Stratford station (Ontario)

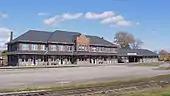
Historic 1913 GTR station

Two structures remain that were built in 1913 by the Grand Trunk Railway (GTR): a two-storey, brick-clad, railway station building, and a one-storey express building linked by an overhead canopy. The GTR merged into the Canadian National Railway in 1920. In addition to serving regional trains, it served international trains to Michigan and Chicago, including the Grand Trunk's long-running "Maple Leaf."